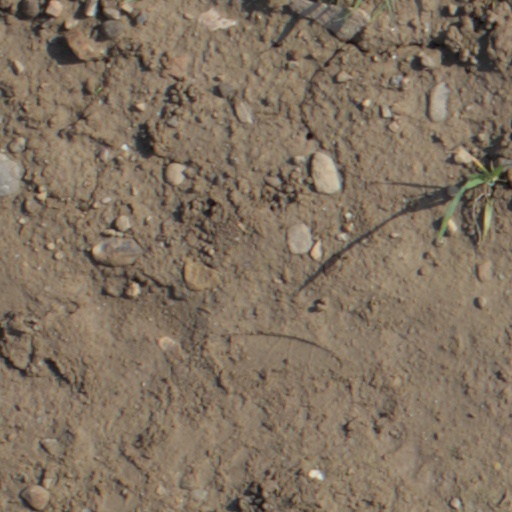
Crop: wheat